Majuba Day

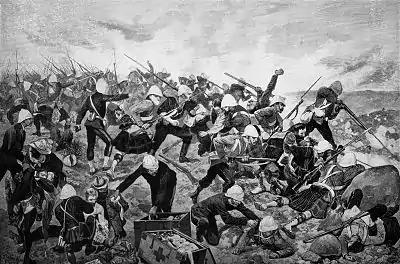
The Battle of Majuba, drawn by Richard Caton Woodville for the "Illustrated London News"

Majuba Day "(Afrikaans: Majubadag)" was a major annual national celebration on 27 February in the South African Republic in the period between the First and Second Boer Wars. The day was named after the Battle of Majuba Hill (near Volksrust, South Africa) where on 27 February 1881 the main battle of the First Boer War took place.